Brooklyn Botanic Garden

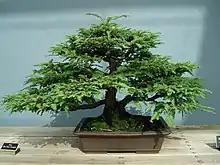
A bonsai redwood in Brooklyn Botanic Garden's Bonsai Museum

The Lily Pool Terrace, in front of the Laboratory Administration Building to the east, has two large display pools of lilies and koi fish and is surrounded by over 6,000 annuals and perennials. Mixed perennials are planted to the east of the Lily Pool Terrace, while annuals are planted to the west. The Elizabeth Scholtz Woodland Garden, at BBG's northwest corner, contains an open-air "walled garden" surrounded by ruins which is intended to resemble a forest in the Northeastern U.S. The Louisa Clark Spencer Lilac Collection, also at the northwest corner near the Osborne Garden, contains 150 lilac bushes, which represent 20 species of lilacs. The Rock Garden, on the western boundary of BBG, contains alpine plants around 18 boulders left behind by glaciers during the Ice Age. On the western side of BBG, a bronze strip crosses a path, marking the former boundary of Brooklyn and Flatbush; a tablet marking the boundary line is mounted onto a nearby rock.